Crested chickens

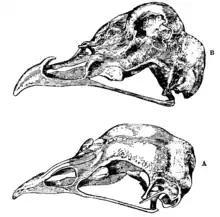
Skull form of a crested chicken (B) and of a bankiva (A)

The extreme upright stand of the head feathers of many breeds, like the Polish, can be attributed to a skull malformation, which is known as cerebral hernia or vaulted skull. Neurobiological investigations showed that this malformation alters the brain anatomy without any functional relevance.